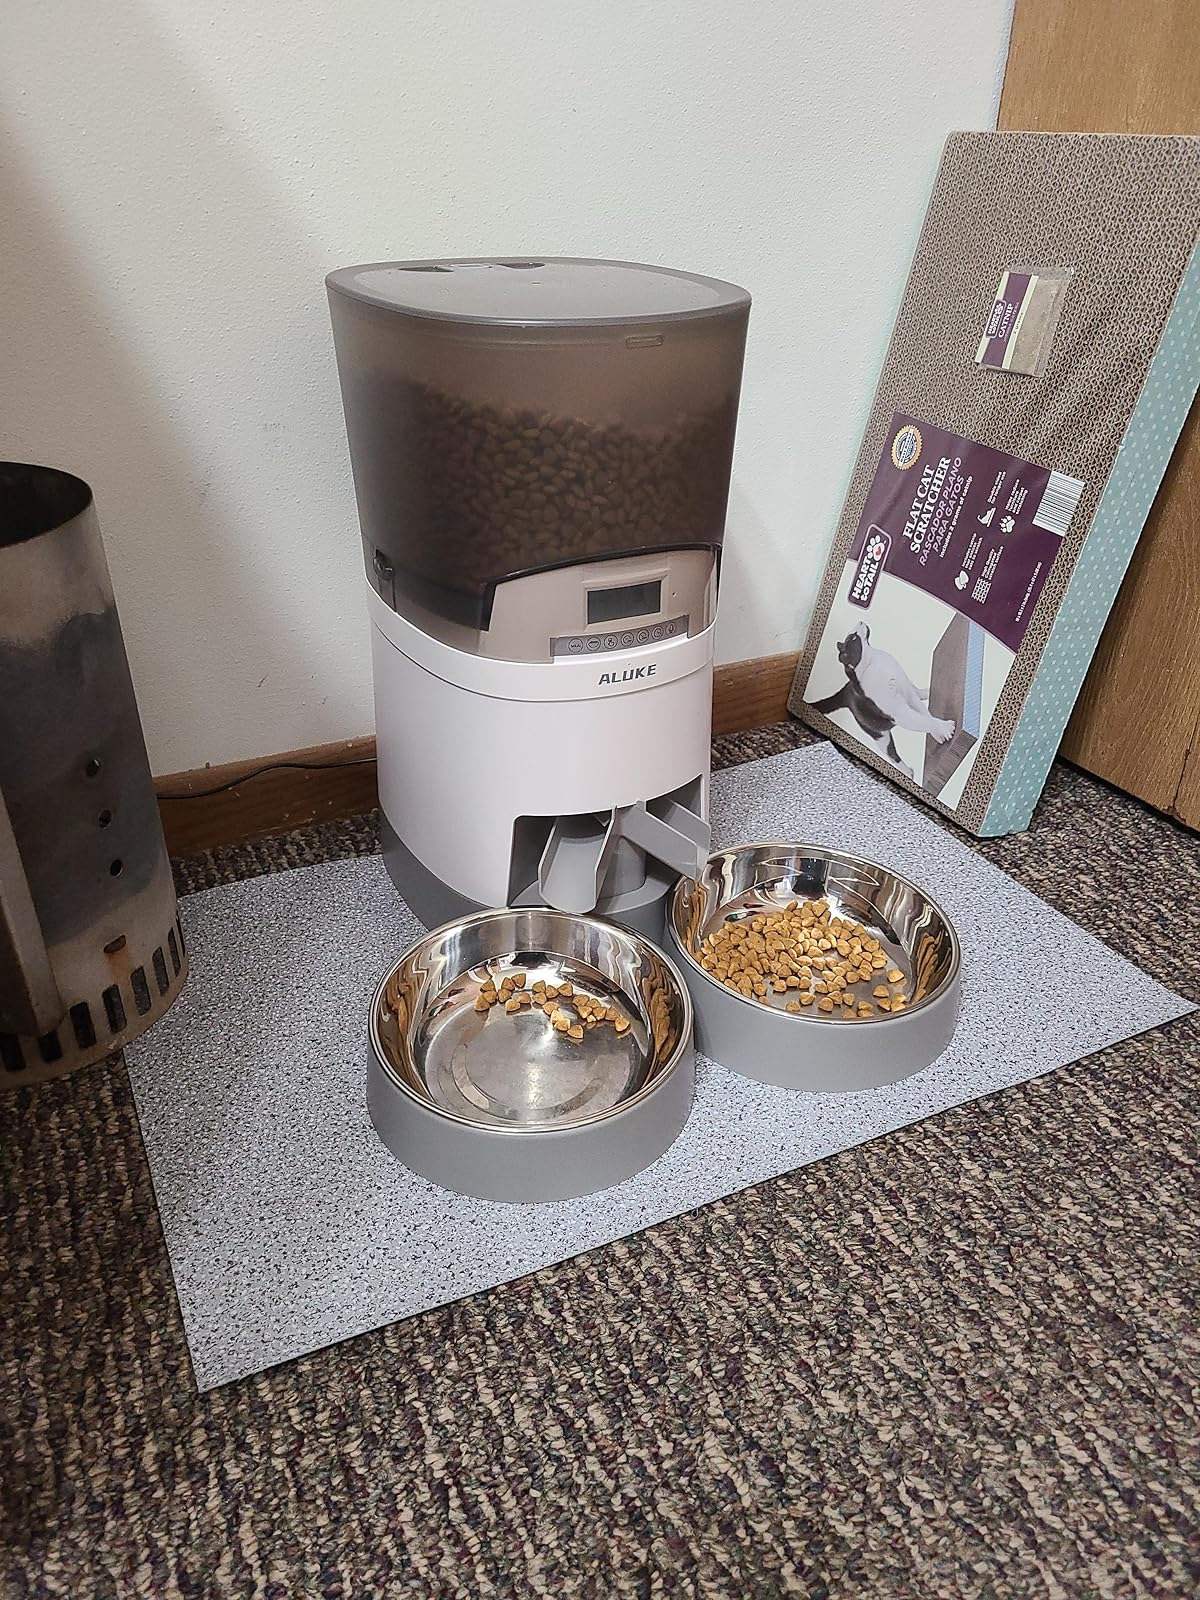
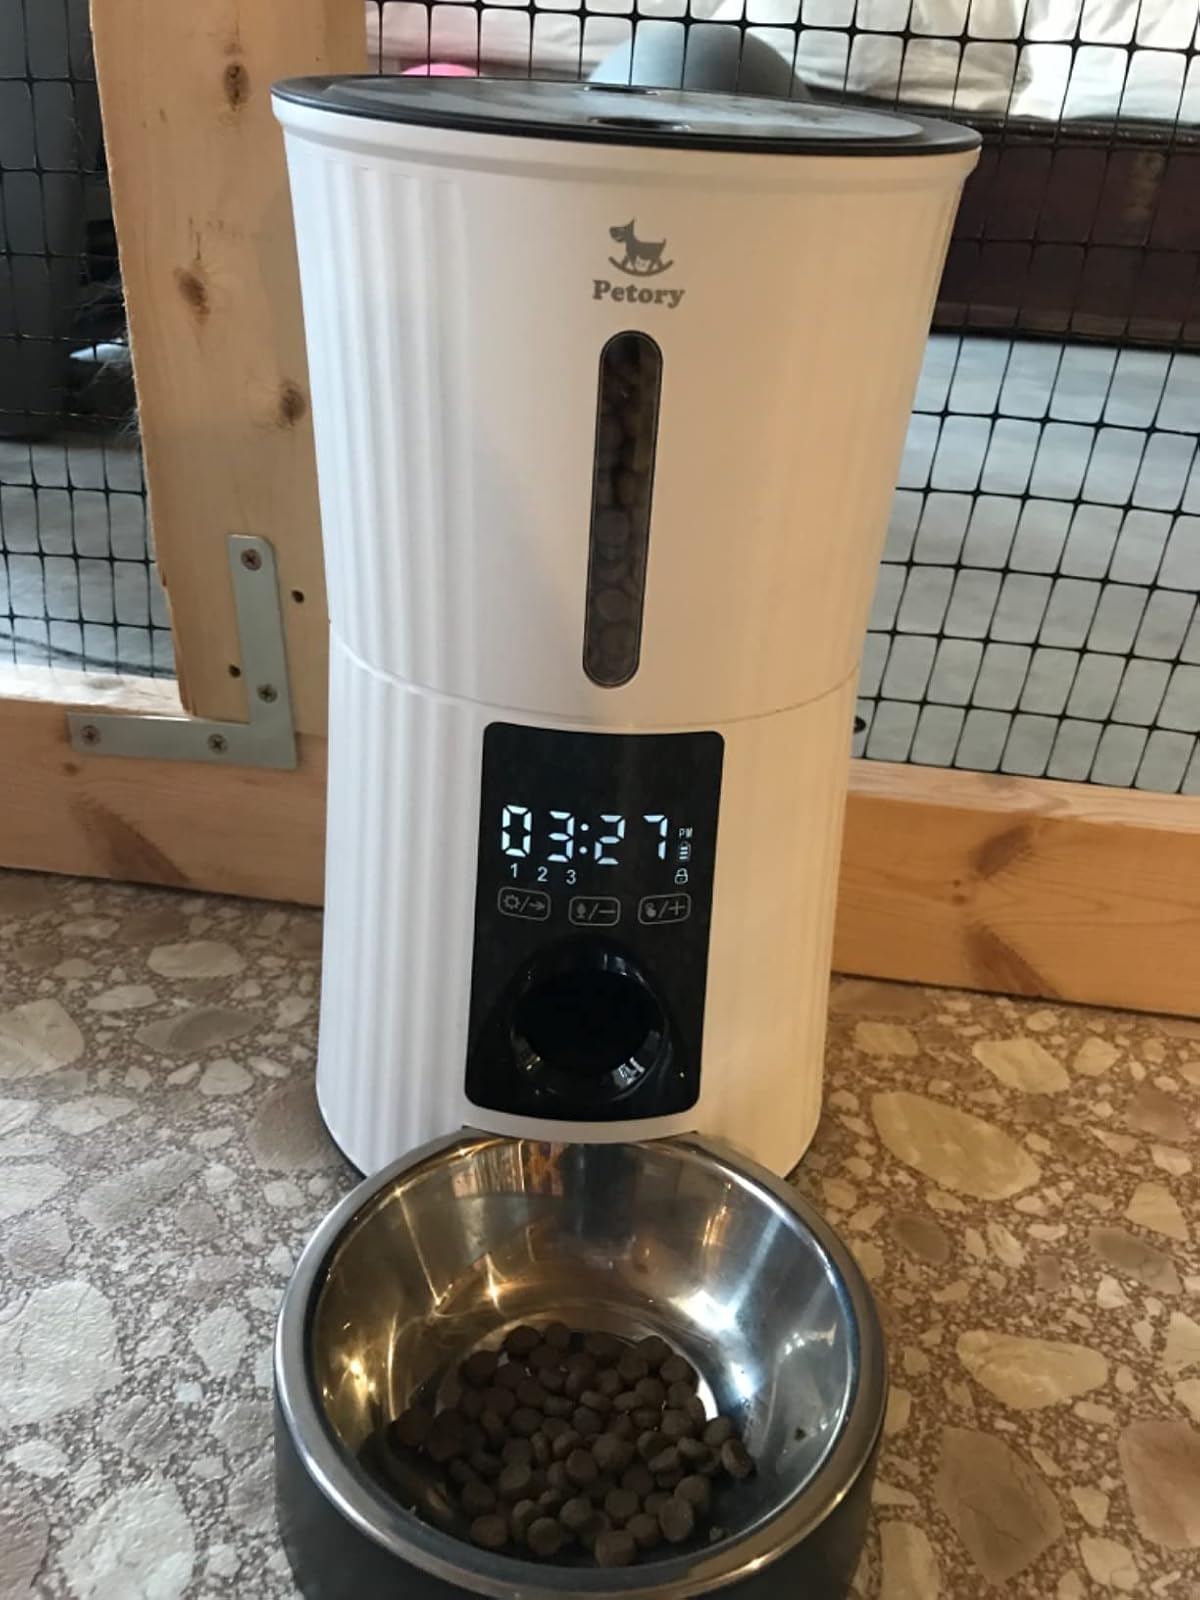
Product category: items_feeder
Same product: no